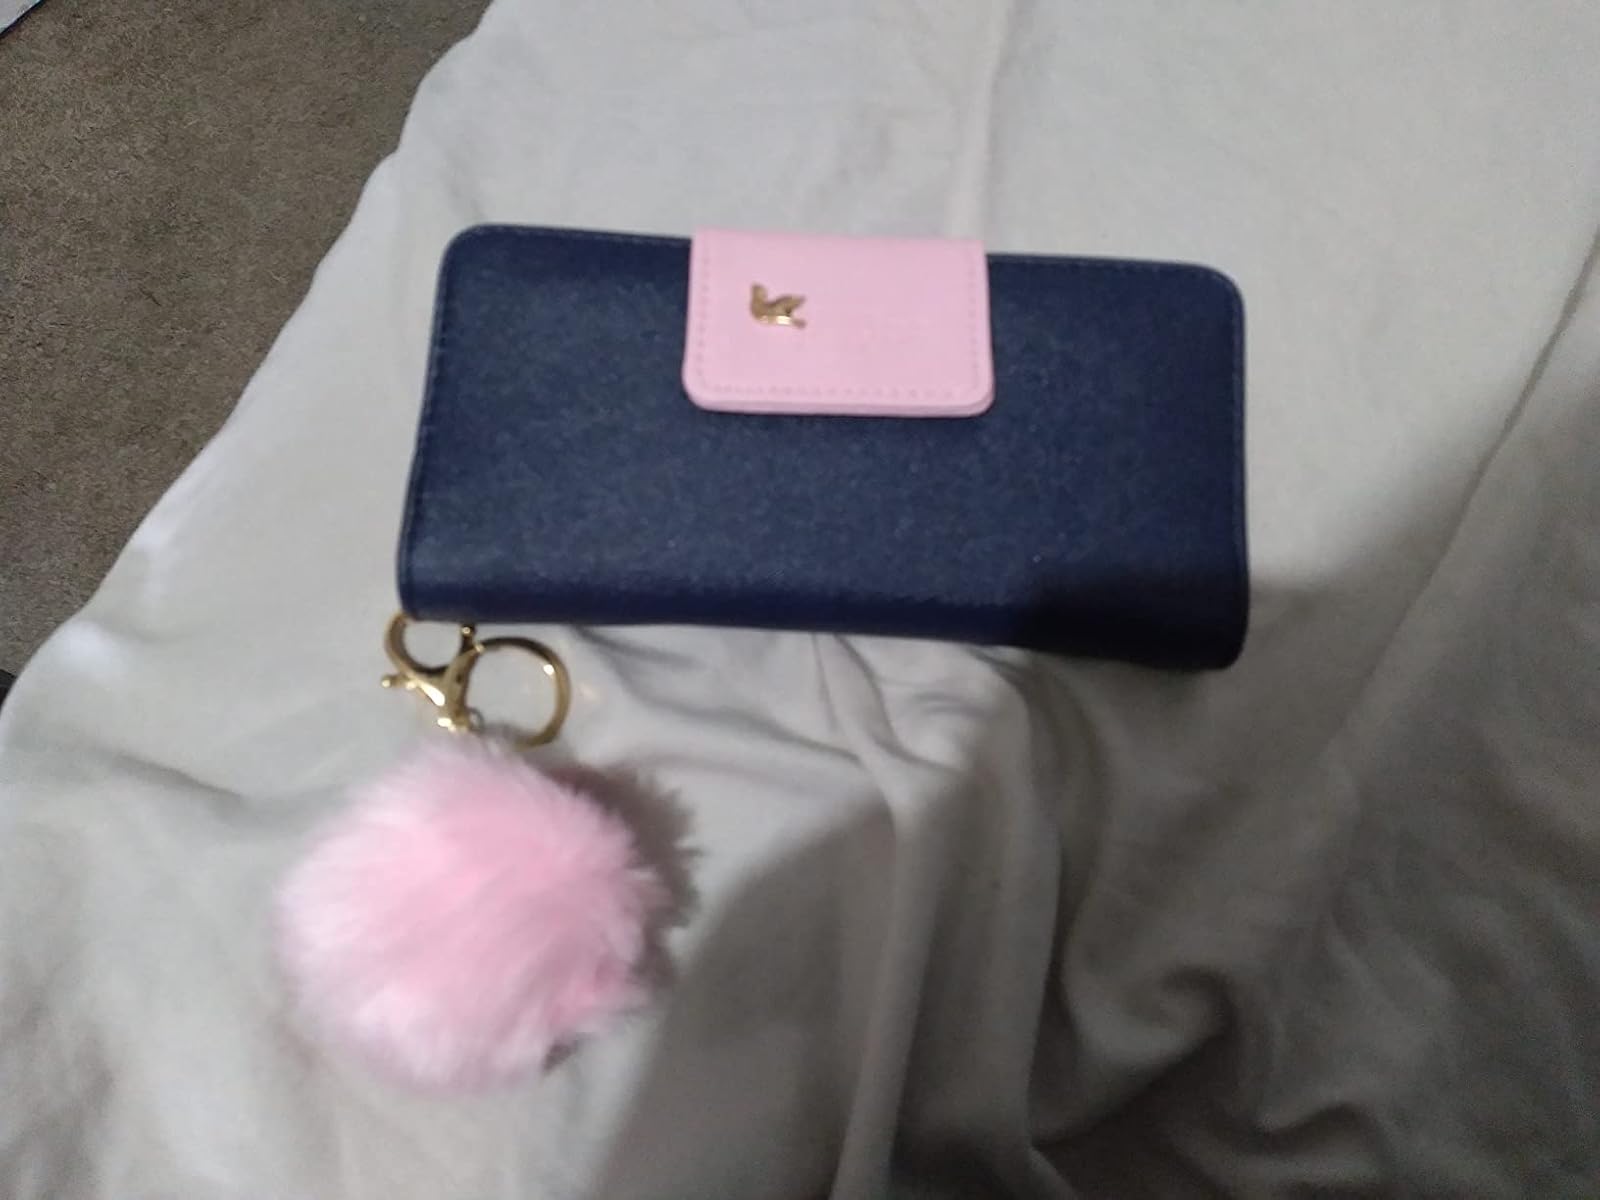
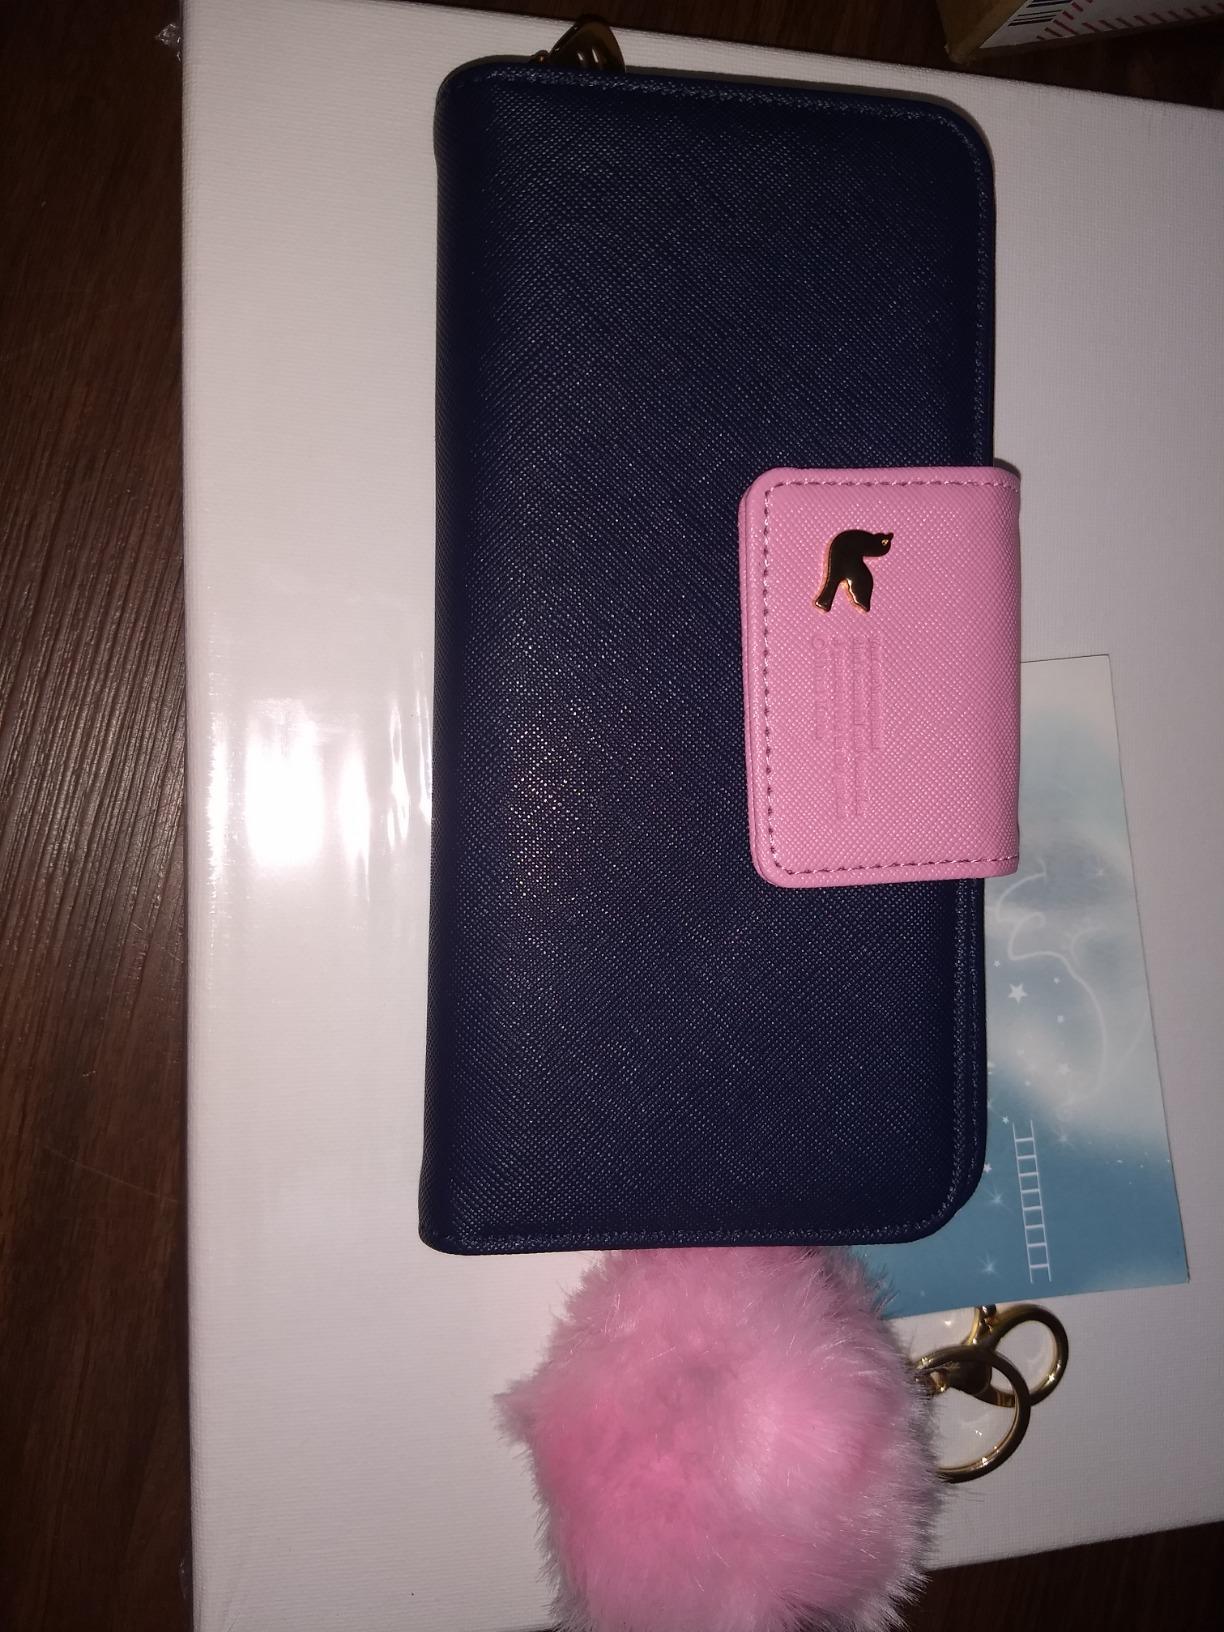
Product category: accessories_handbag
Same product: yes